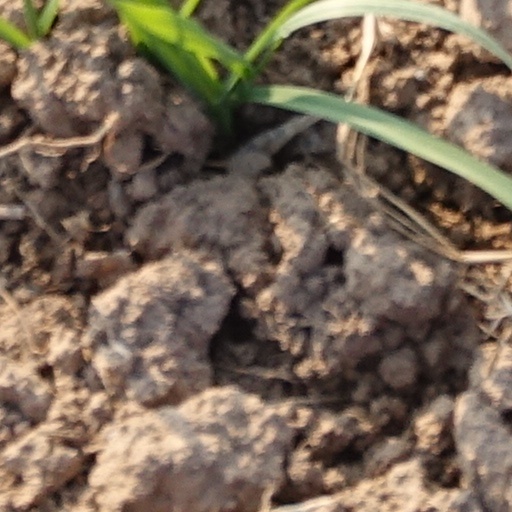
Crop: wheat